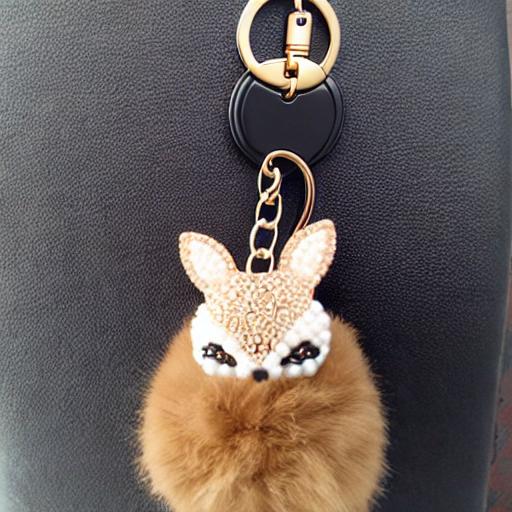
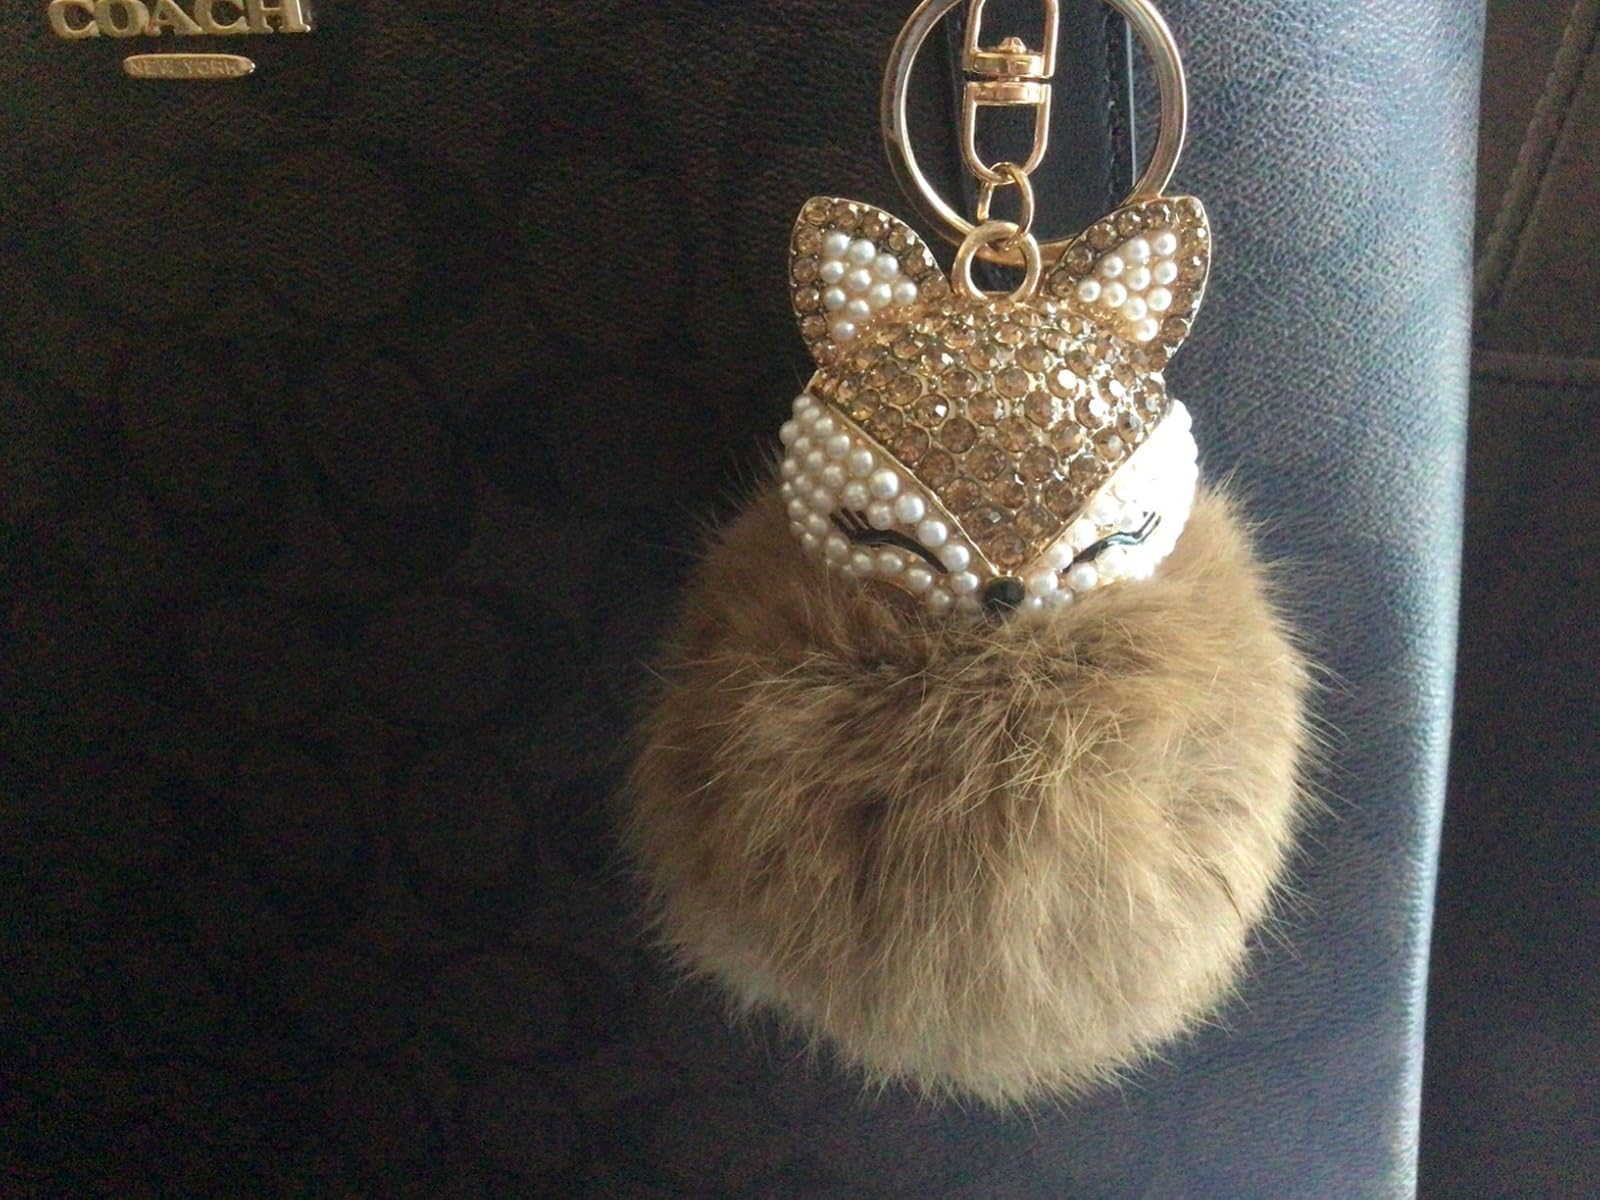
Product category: accessories_keychain
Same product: no